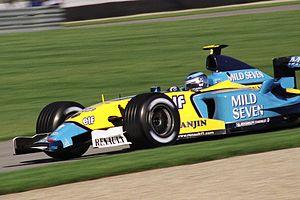
Le Grand Prix automobile du Brésil 2003, disputé le 6 avril 2003 sur le circuit d'Interlagos, est la 700ᵉ épreuve du championnat du monde de Formule 1 courue depuis 1950. Il s'agit de la trente et unième édition du Grand Prix du Brésil comptant pour le championnat du monde de Formule 1 et de la troisième manche du championnat 2003.
La Renault R23 est la monoplace de Formule 1 engagée par l'écurie Renault F1 Team au cours de la saison 2003. Ses pilotes sont Fernando Alonso et Jarno Trulli.
Renault F1 Team est une écurie de Formule 1, appartenant au constructeur automobile français Renault, engagée sous le nom commercial Renault DP World F1 Team depuis 2020. Elle participe au championnat du monde de Formule 1 en tant que constructeur de châssis et motoriste de 1977 à 1985, de 2002 à 2011 et à partir de 2016. Sur les périodes intermédiaires, Renault s'en est tenue au rôle de motoriste.
Résultats du Grand Prix automobile des États-Unis de Formule 1 2003 a eu lieu sur l'Indianapolis Motor Speedway le 28 septembre.